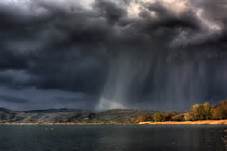
Weather: cloudy or overcast